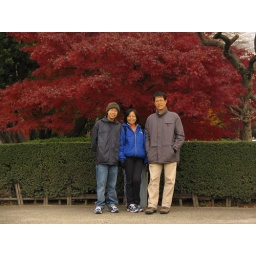
Dave, Mom and Dad, backdropped by a beautiful red maple tree at Hakone, Kangawa Prefecture.